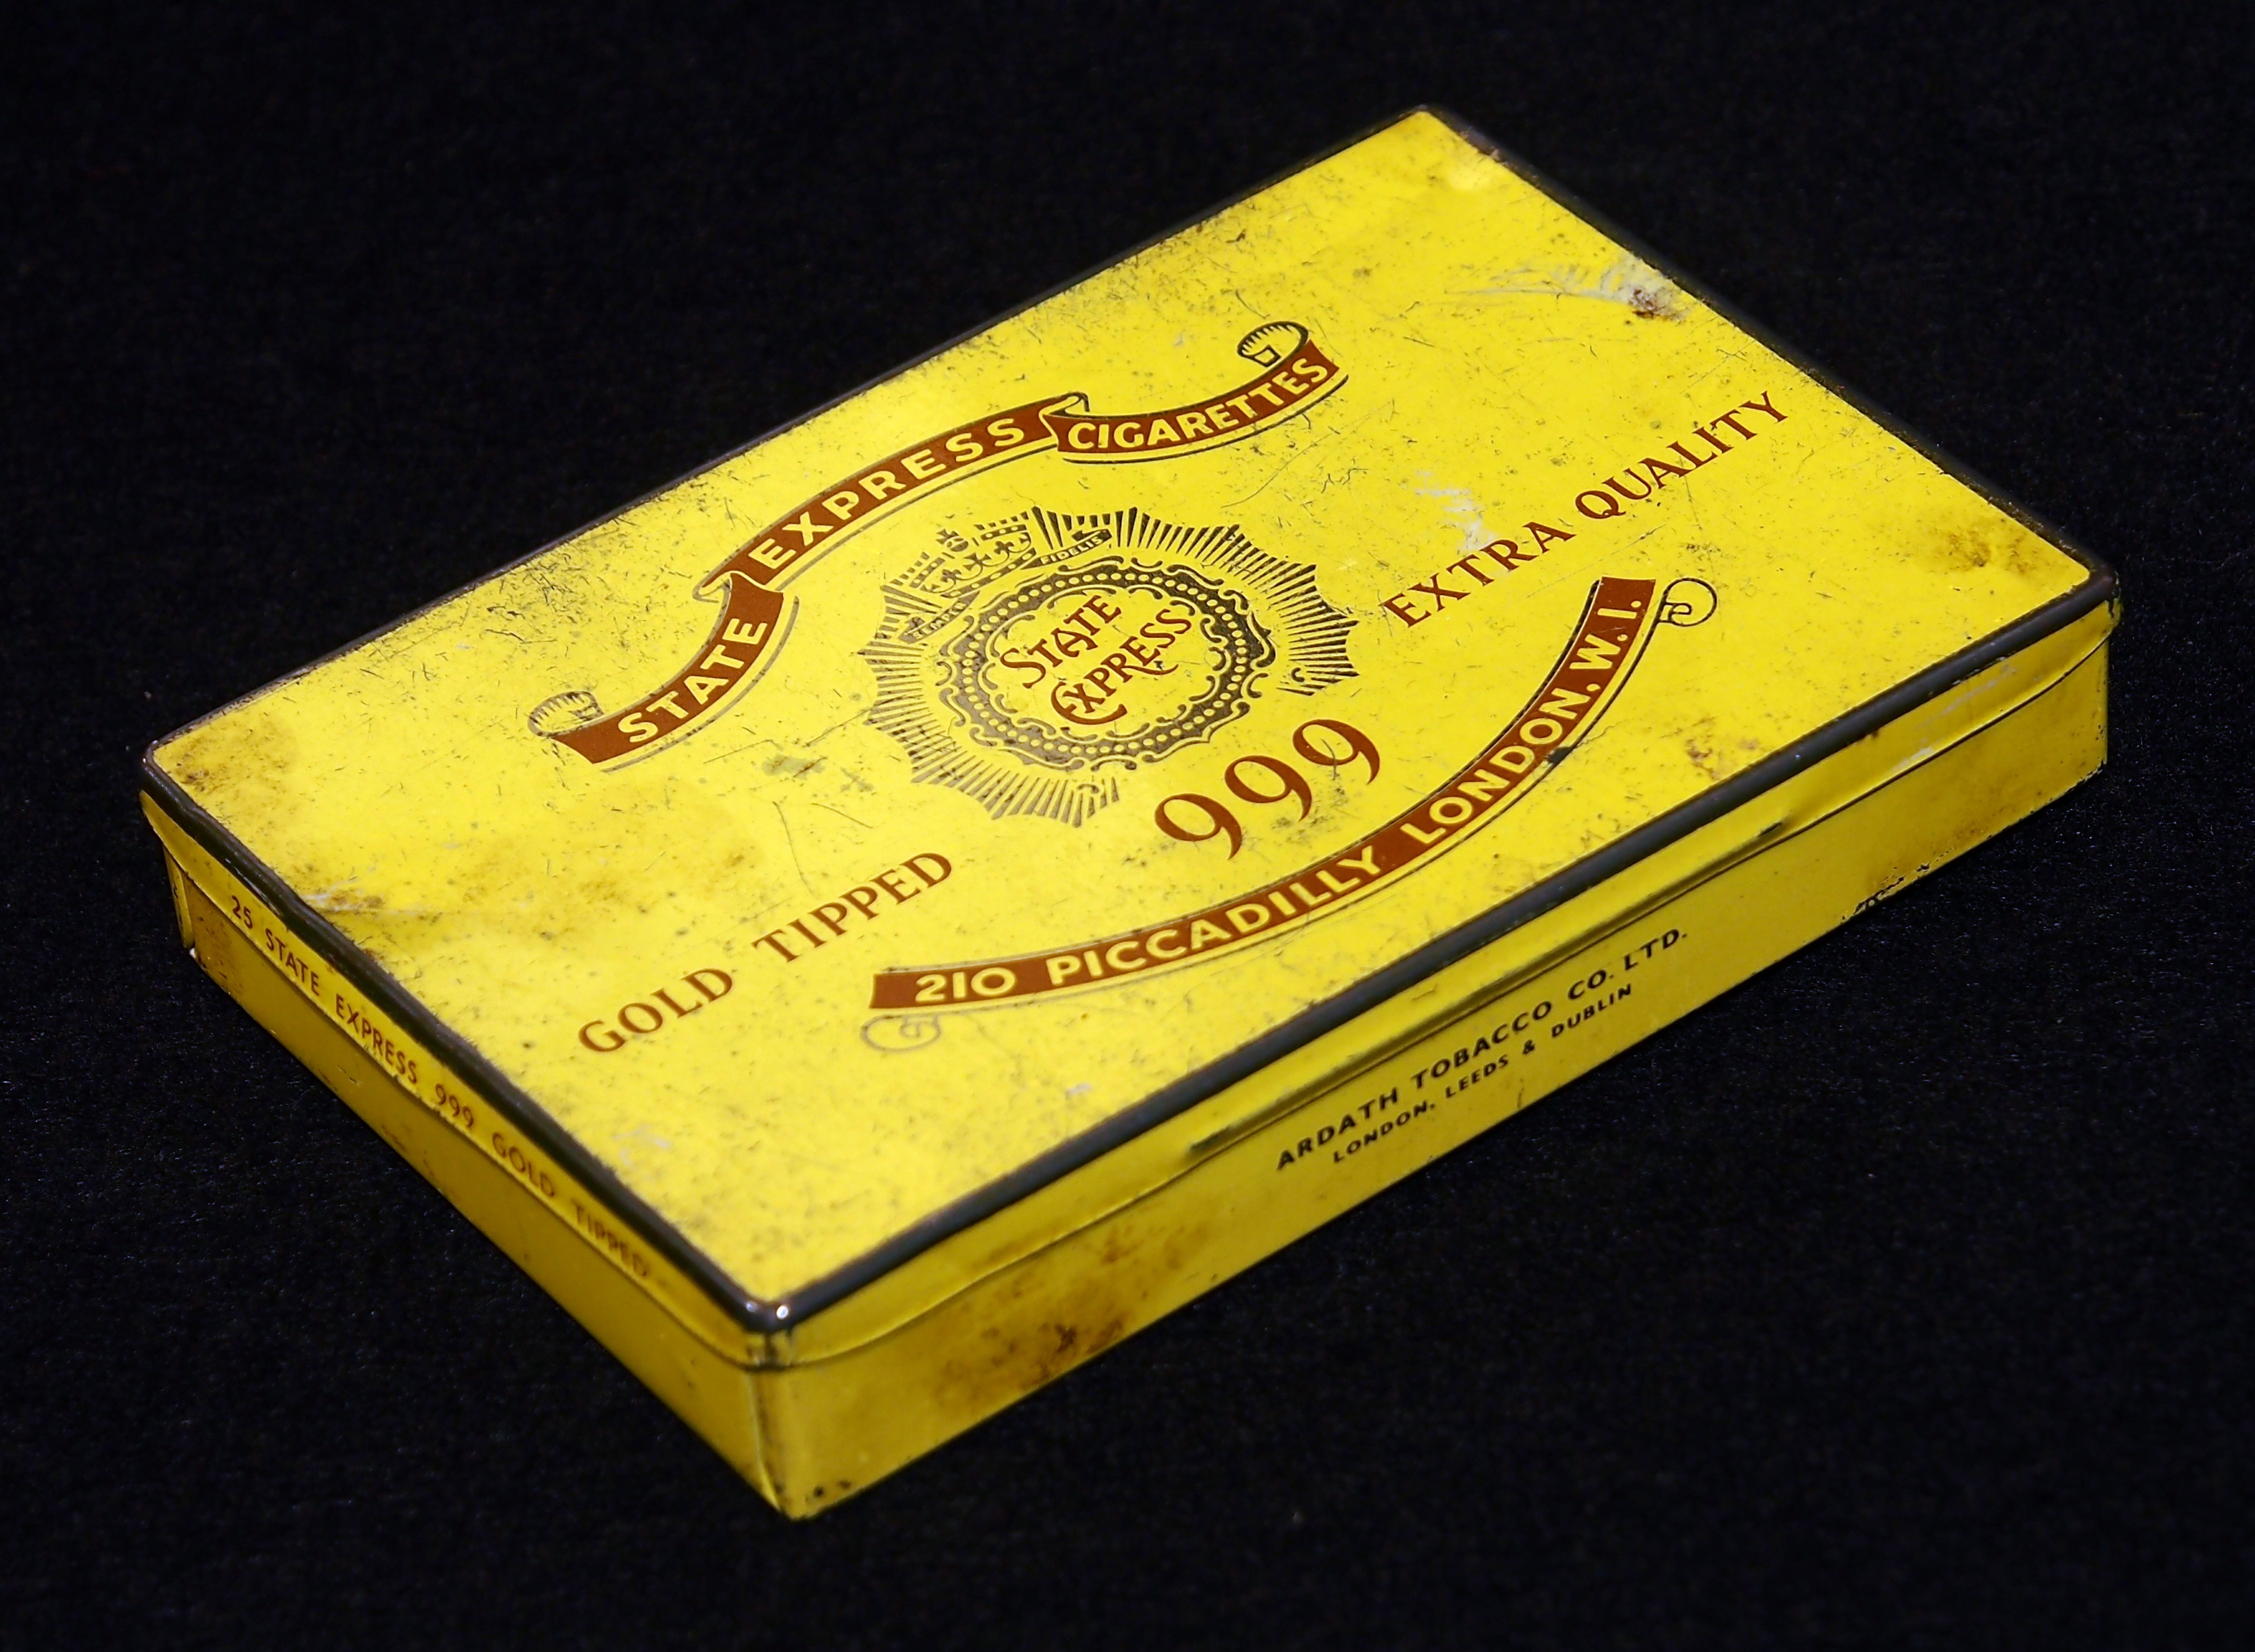
vintage, old, metal, box, product, gold, cigarettes, packaging, tin, pack